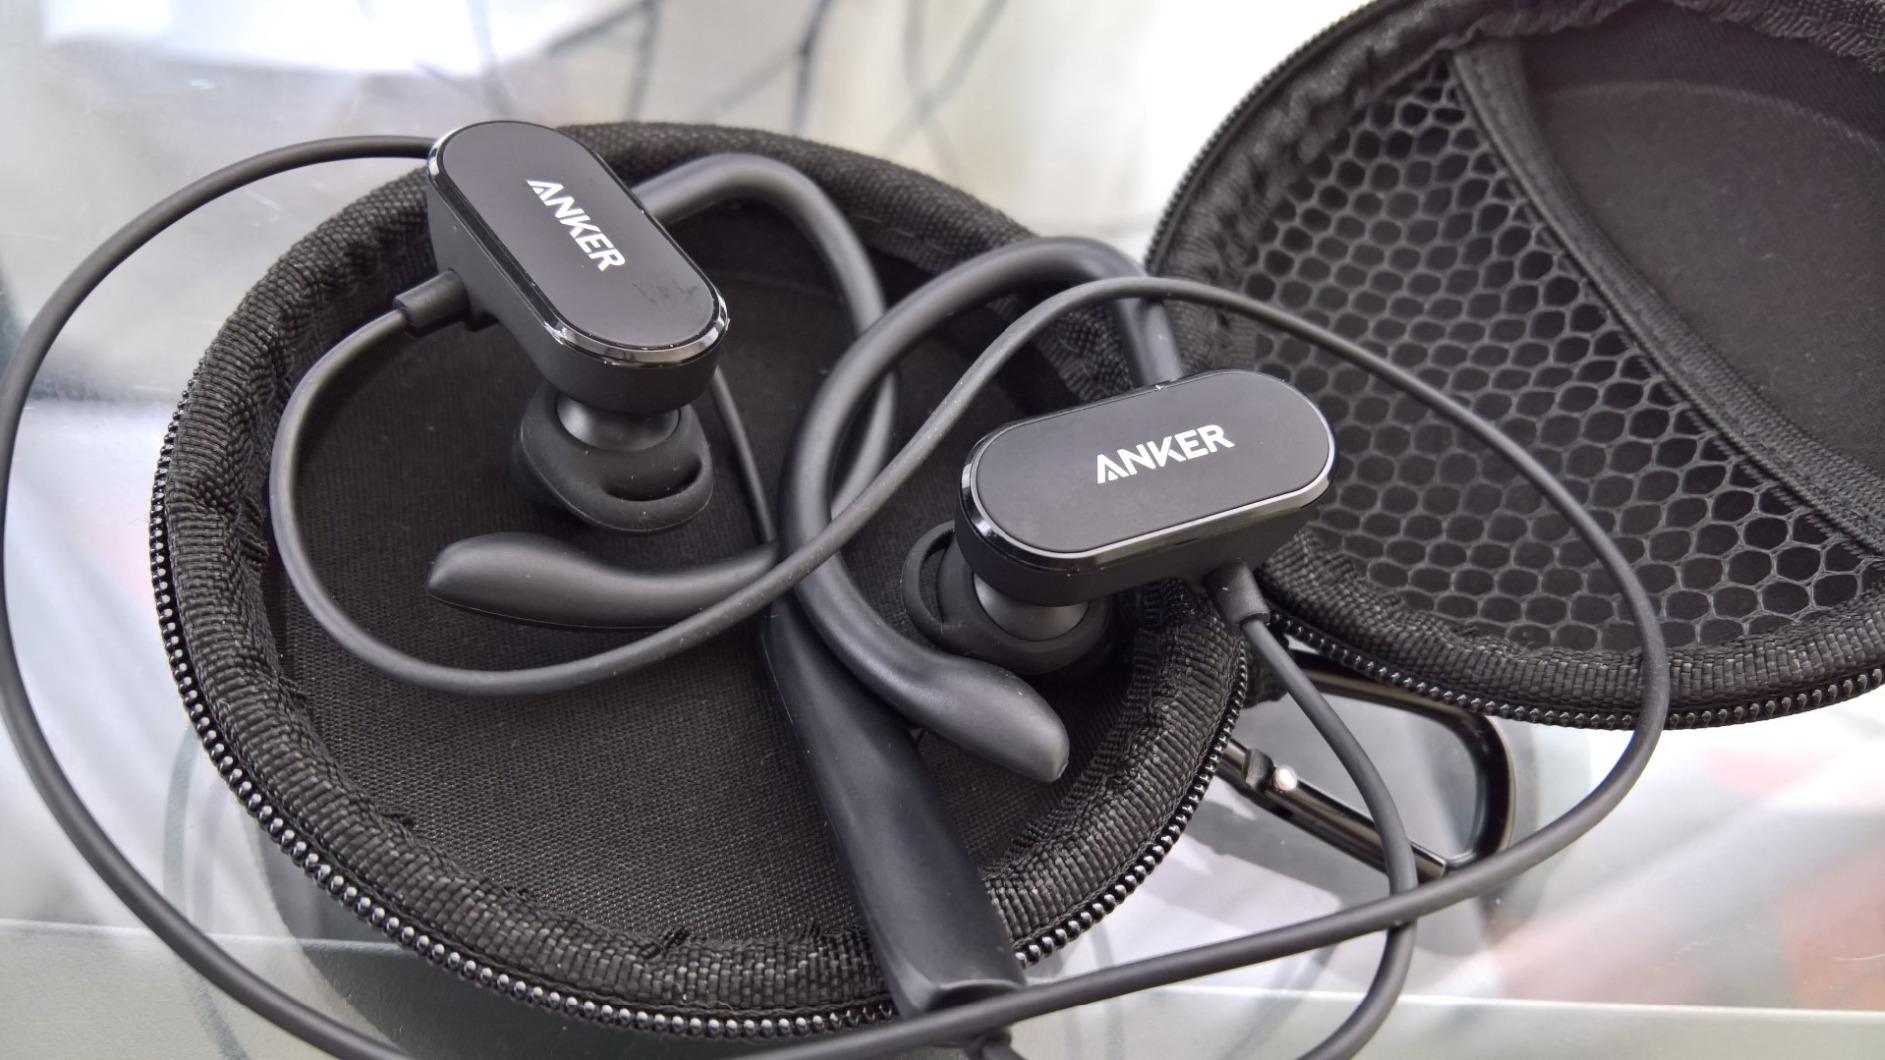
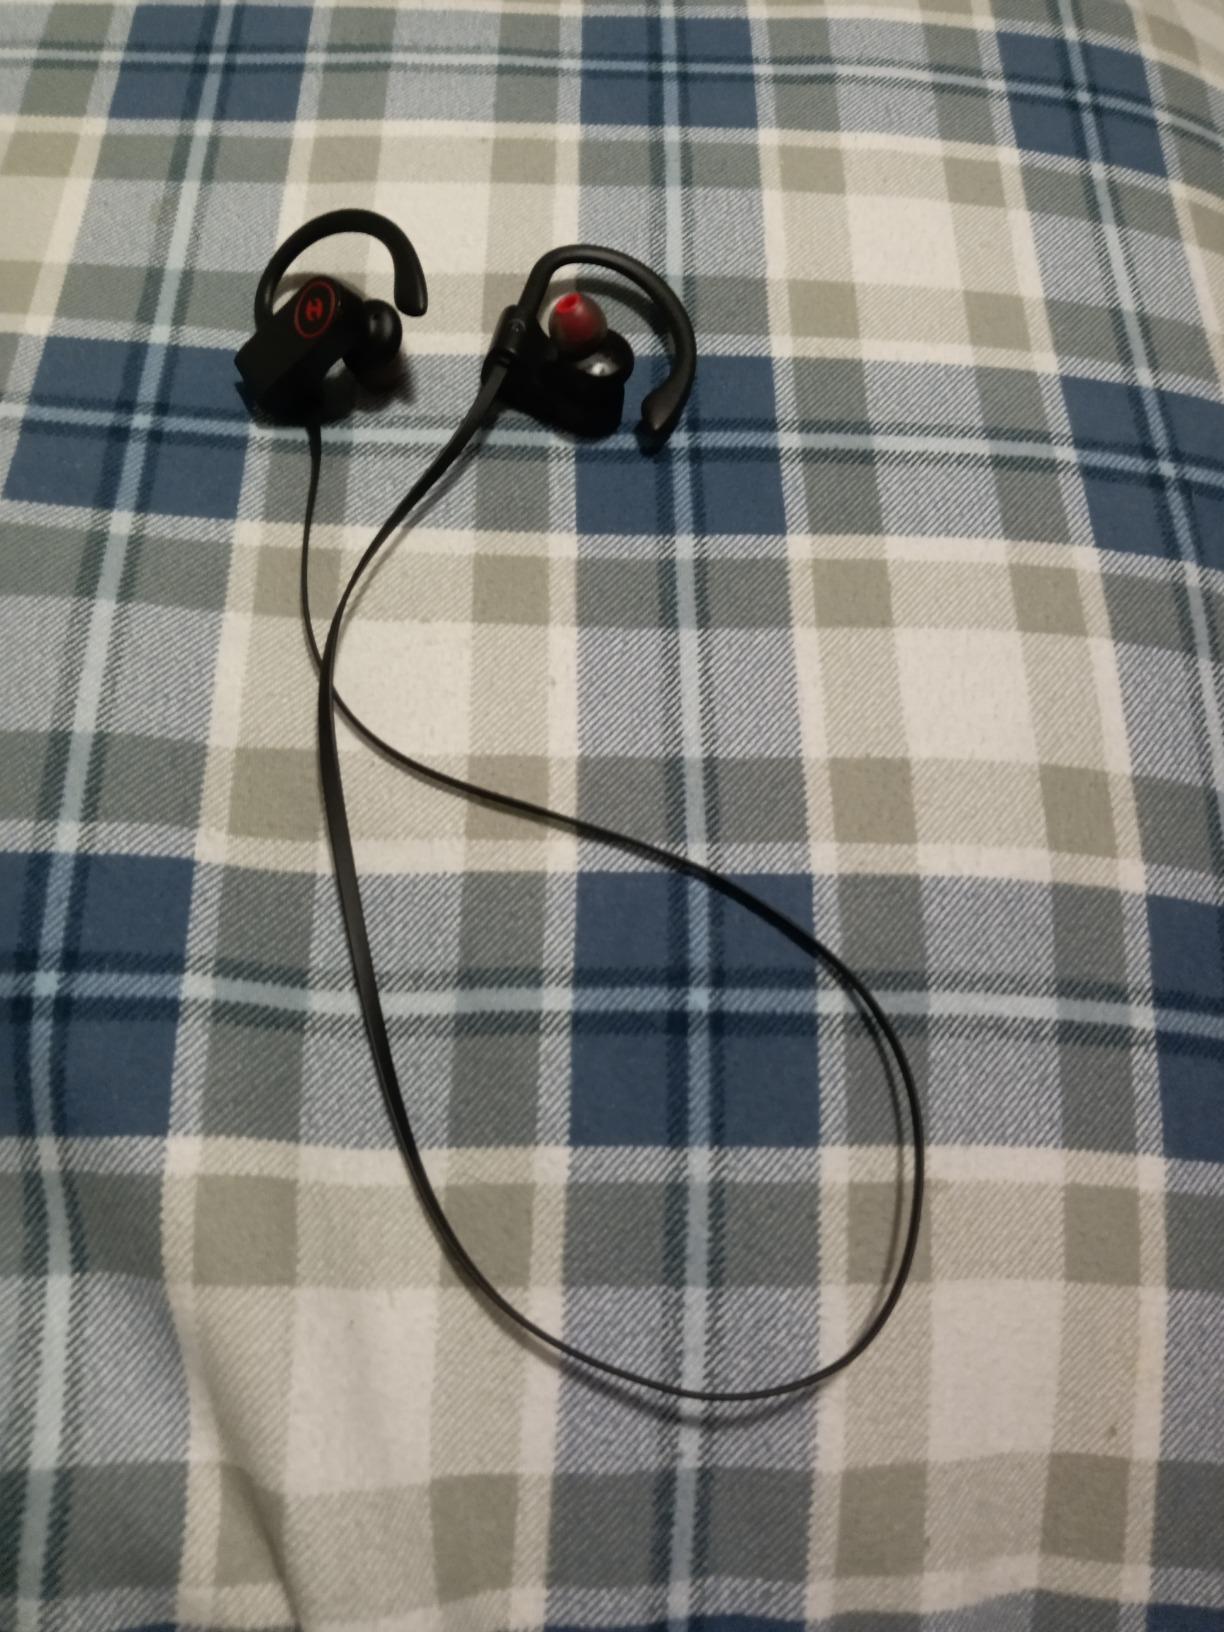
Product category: headphones
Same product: no